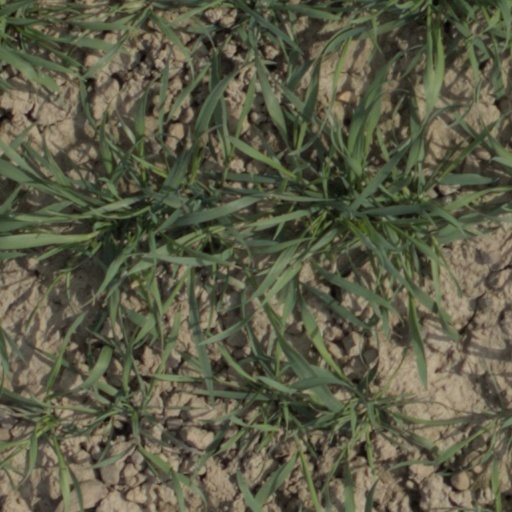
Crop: wheat